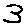
Label: 3